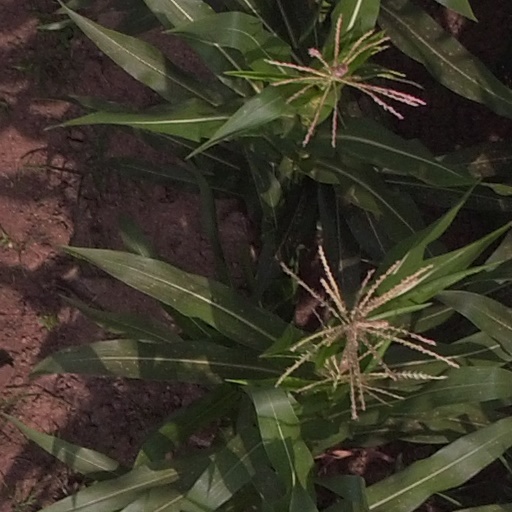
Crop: maize; corn